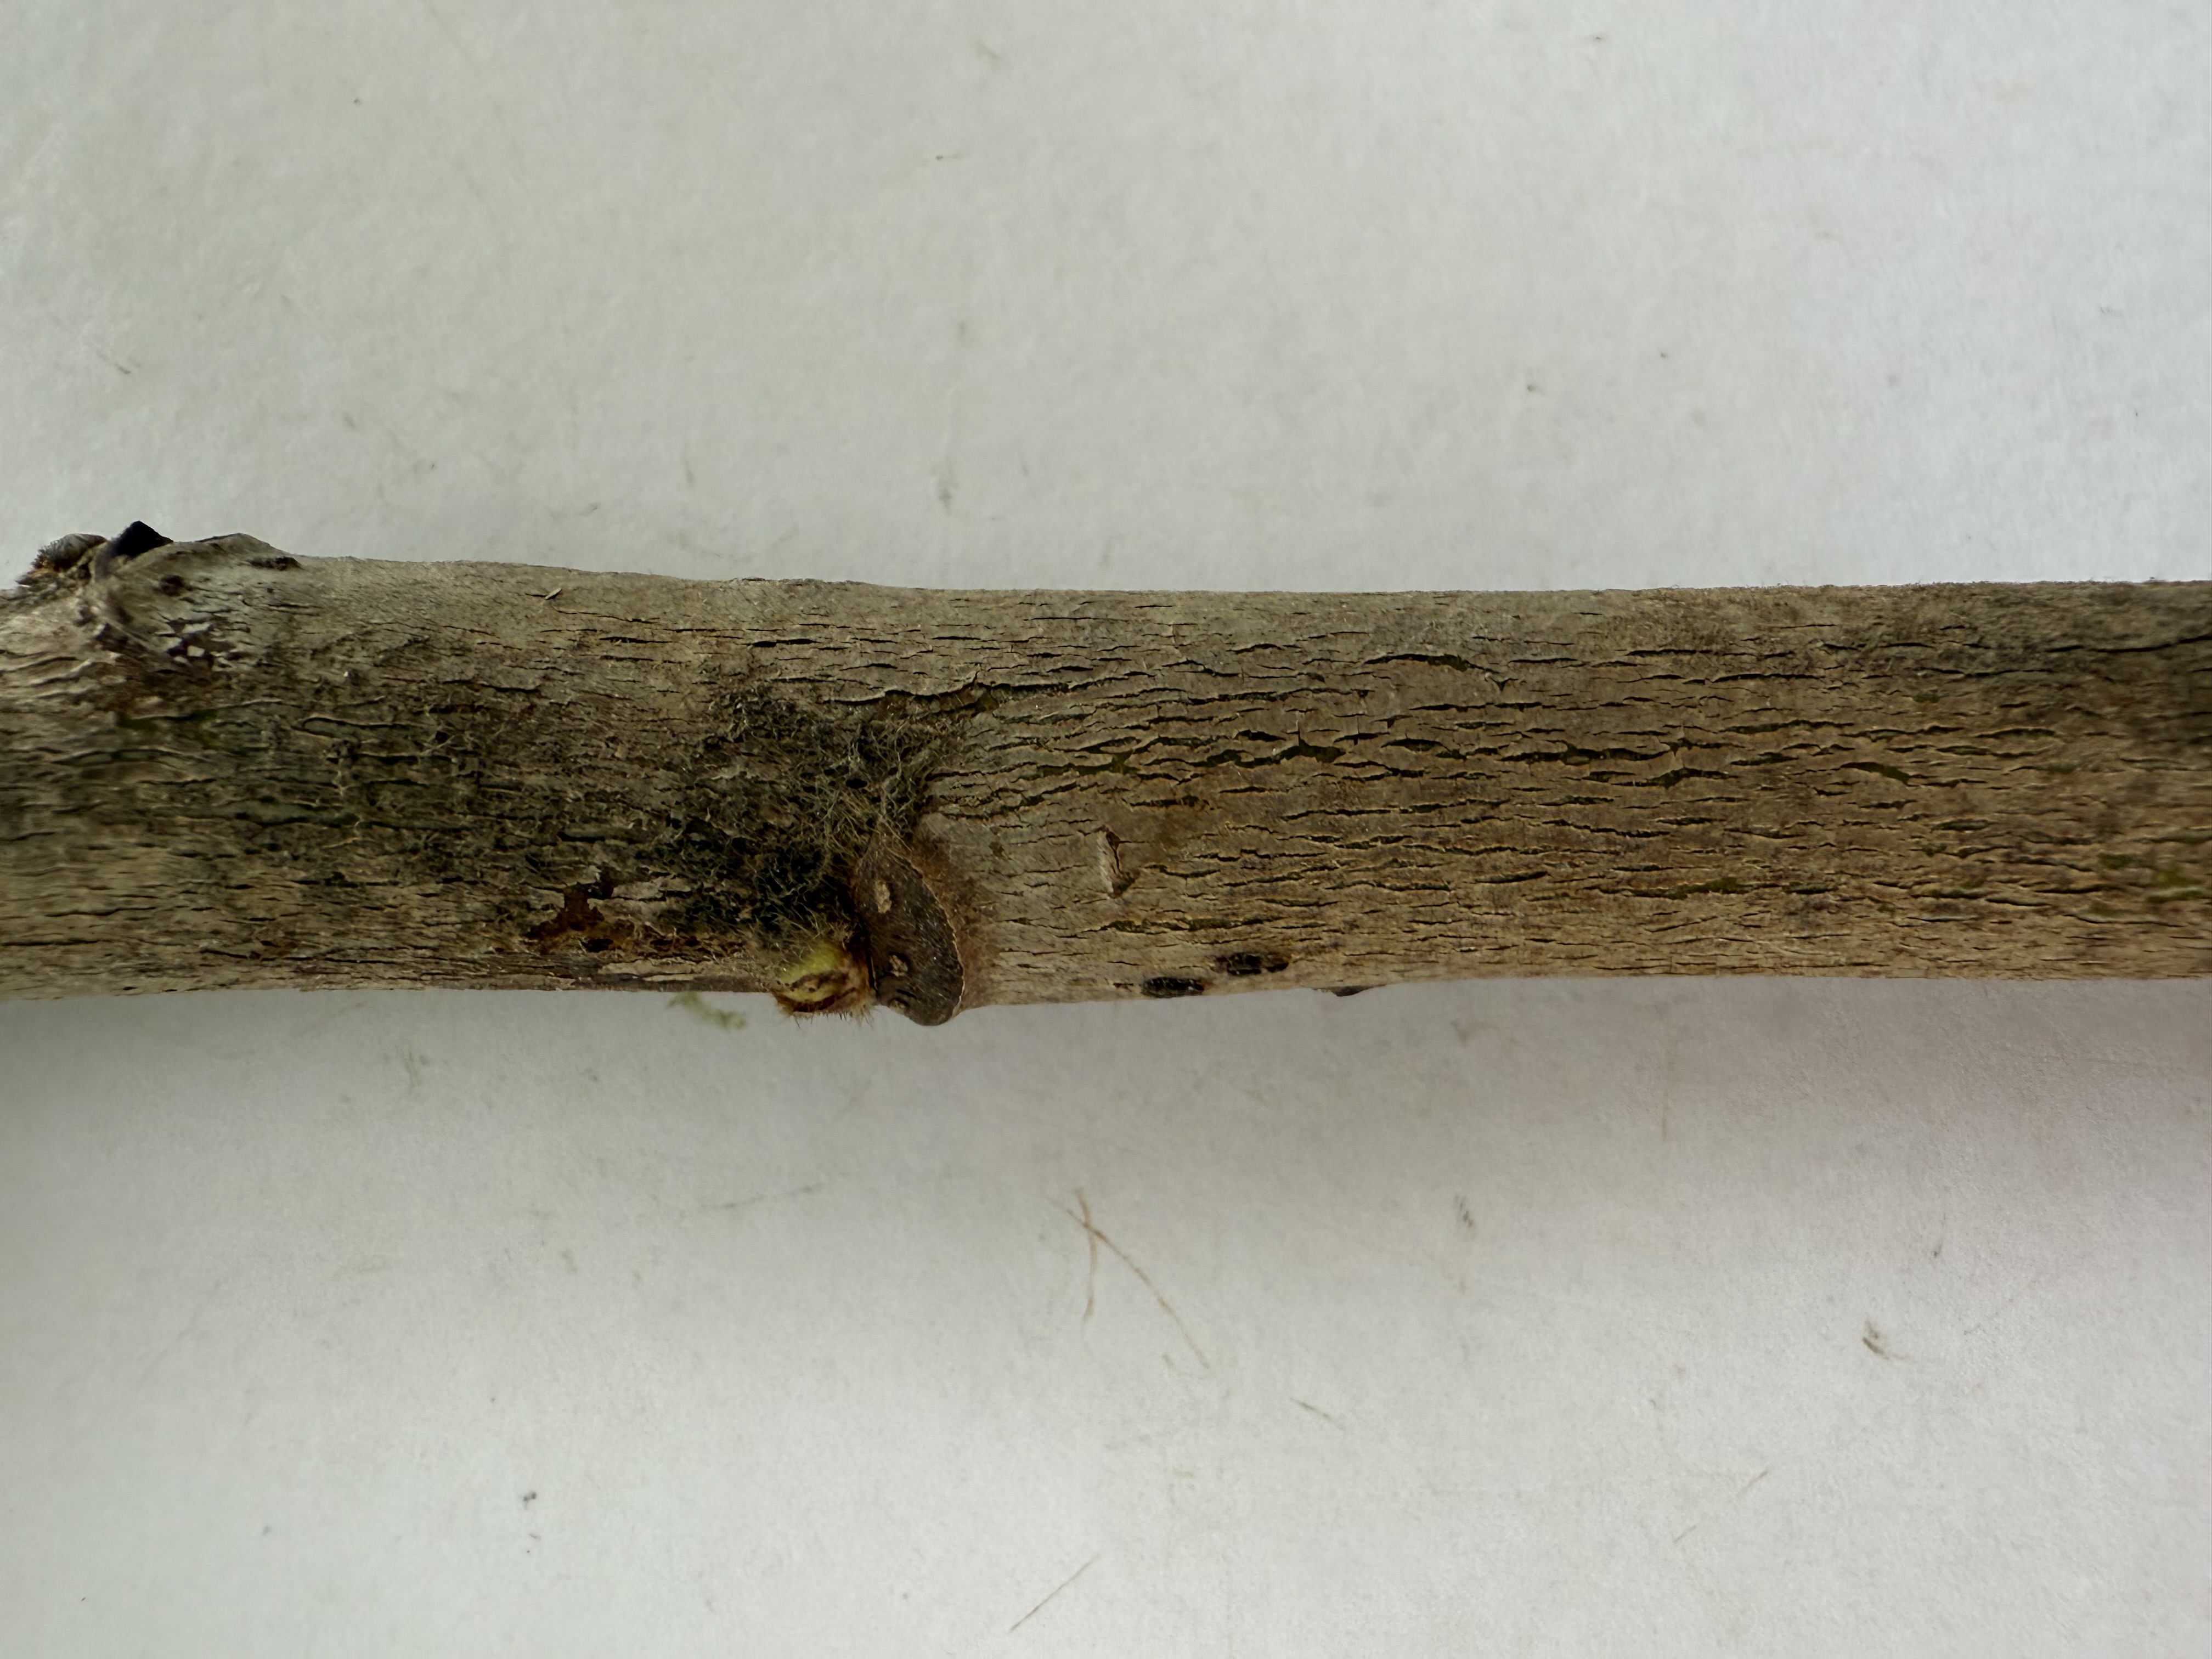
Variety: Loquat